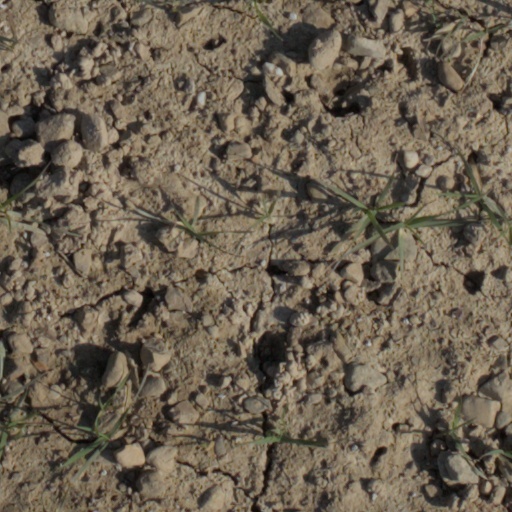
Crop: wheat